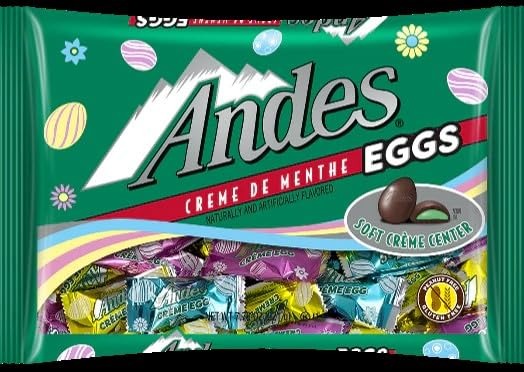
Item Name: Andes Crème De Menthe-Filled Easter Eggs, Chocolate Covered Mint Easter Candy, 7.79 oz.
Bullet Point: ANDES MINT CHOCOLATE GOODNESS FOR THE EASTER BASKET: Featuring the same smooth chocolate and cool mint filling as our signature dinner mints, these treat-sized Easter egg candies are sure to please any age group on holidays or anytime
Value: 7.79
Unit: Ounce

Price: 4.48